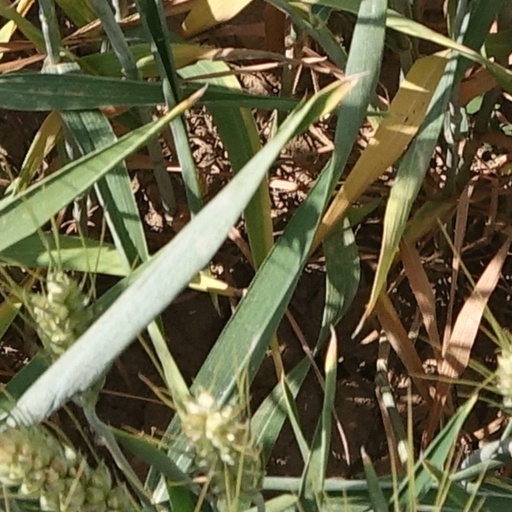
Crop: wheat